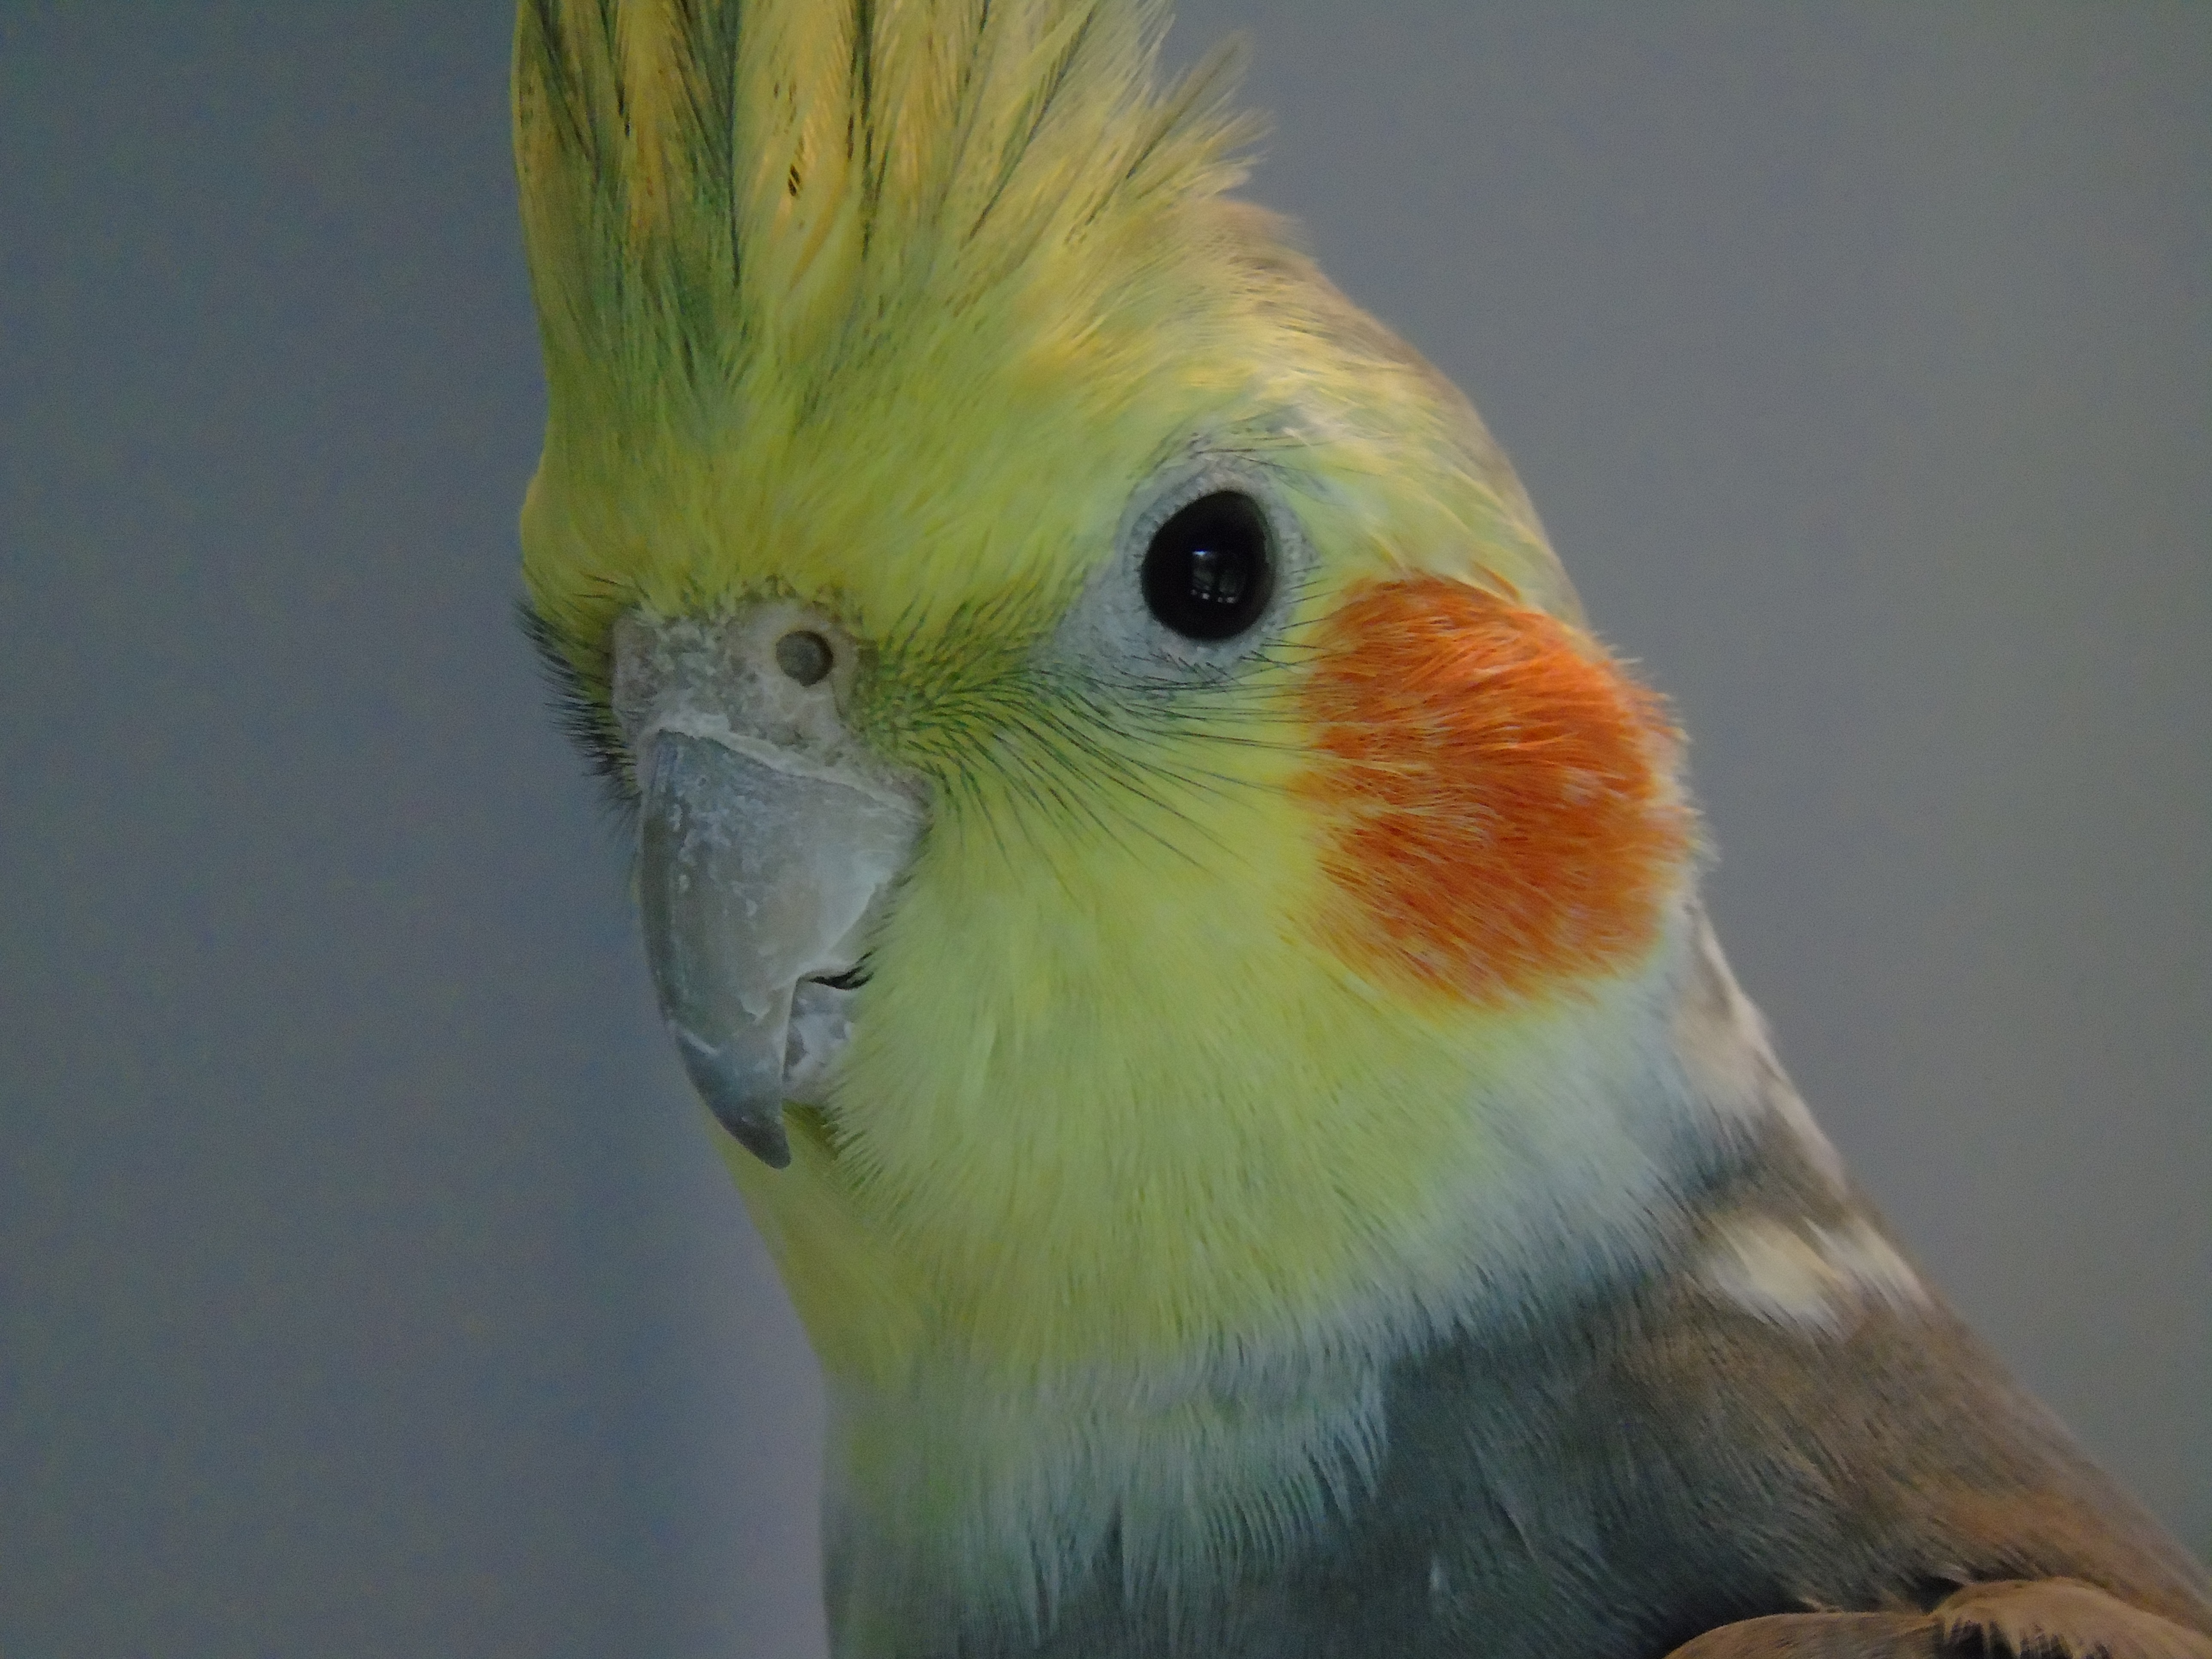
bird, wing, portrait, beak, closeup, fauna, lovebird, macaw, australia, animals, vertebrate, parrot, parakeet, cockatiel, cockatoo, common pet parakeet